James Lennox Dawson

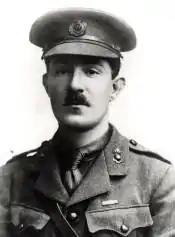

Colonel James Lennox Dawson VC (25 December 1891 – 15 February 1967) was a Scottish recipient of the Victoria Cross, the highest and most prestigious award for gallantry in the face of the enemy that can be awarded to British and Commonwealth forces.